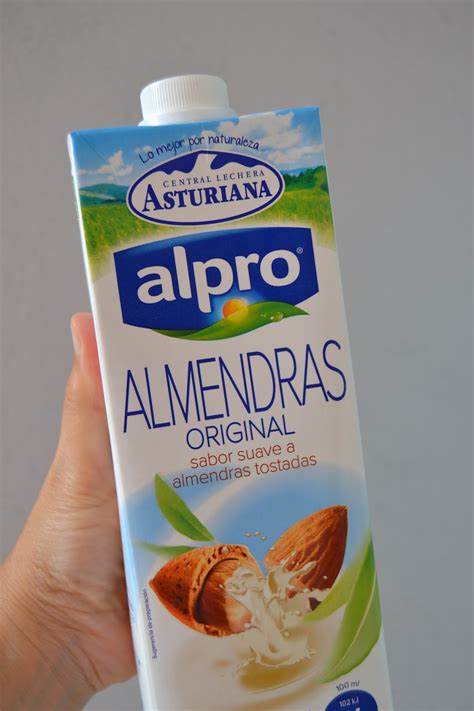
Waste category: cardboard